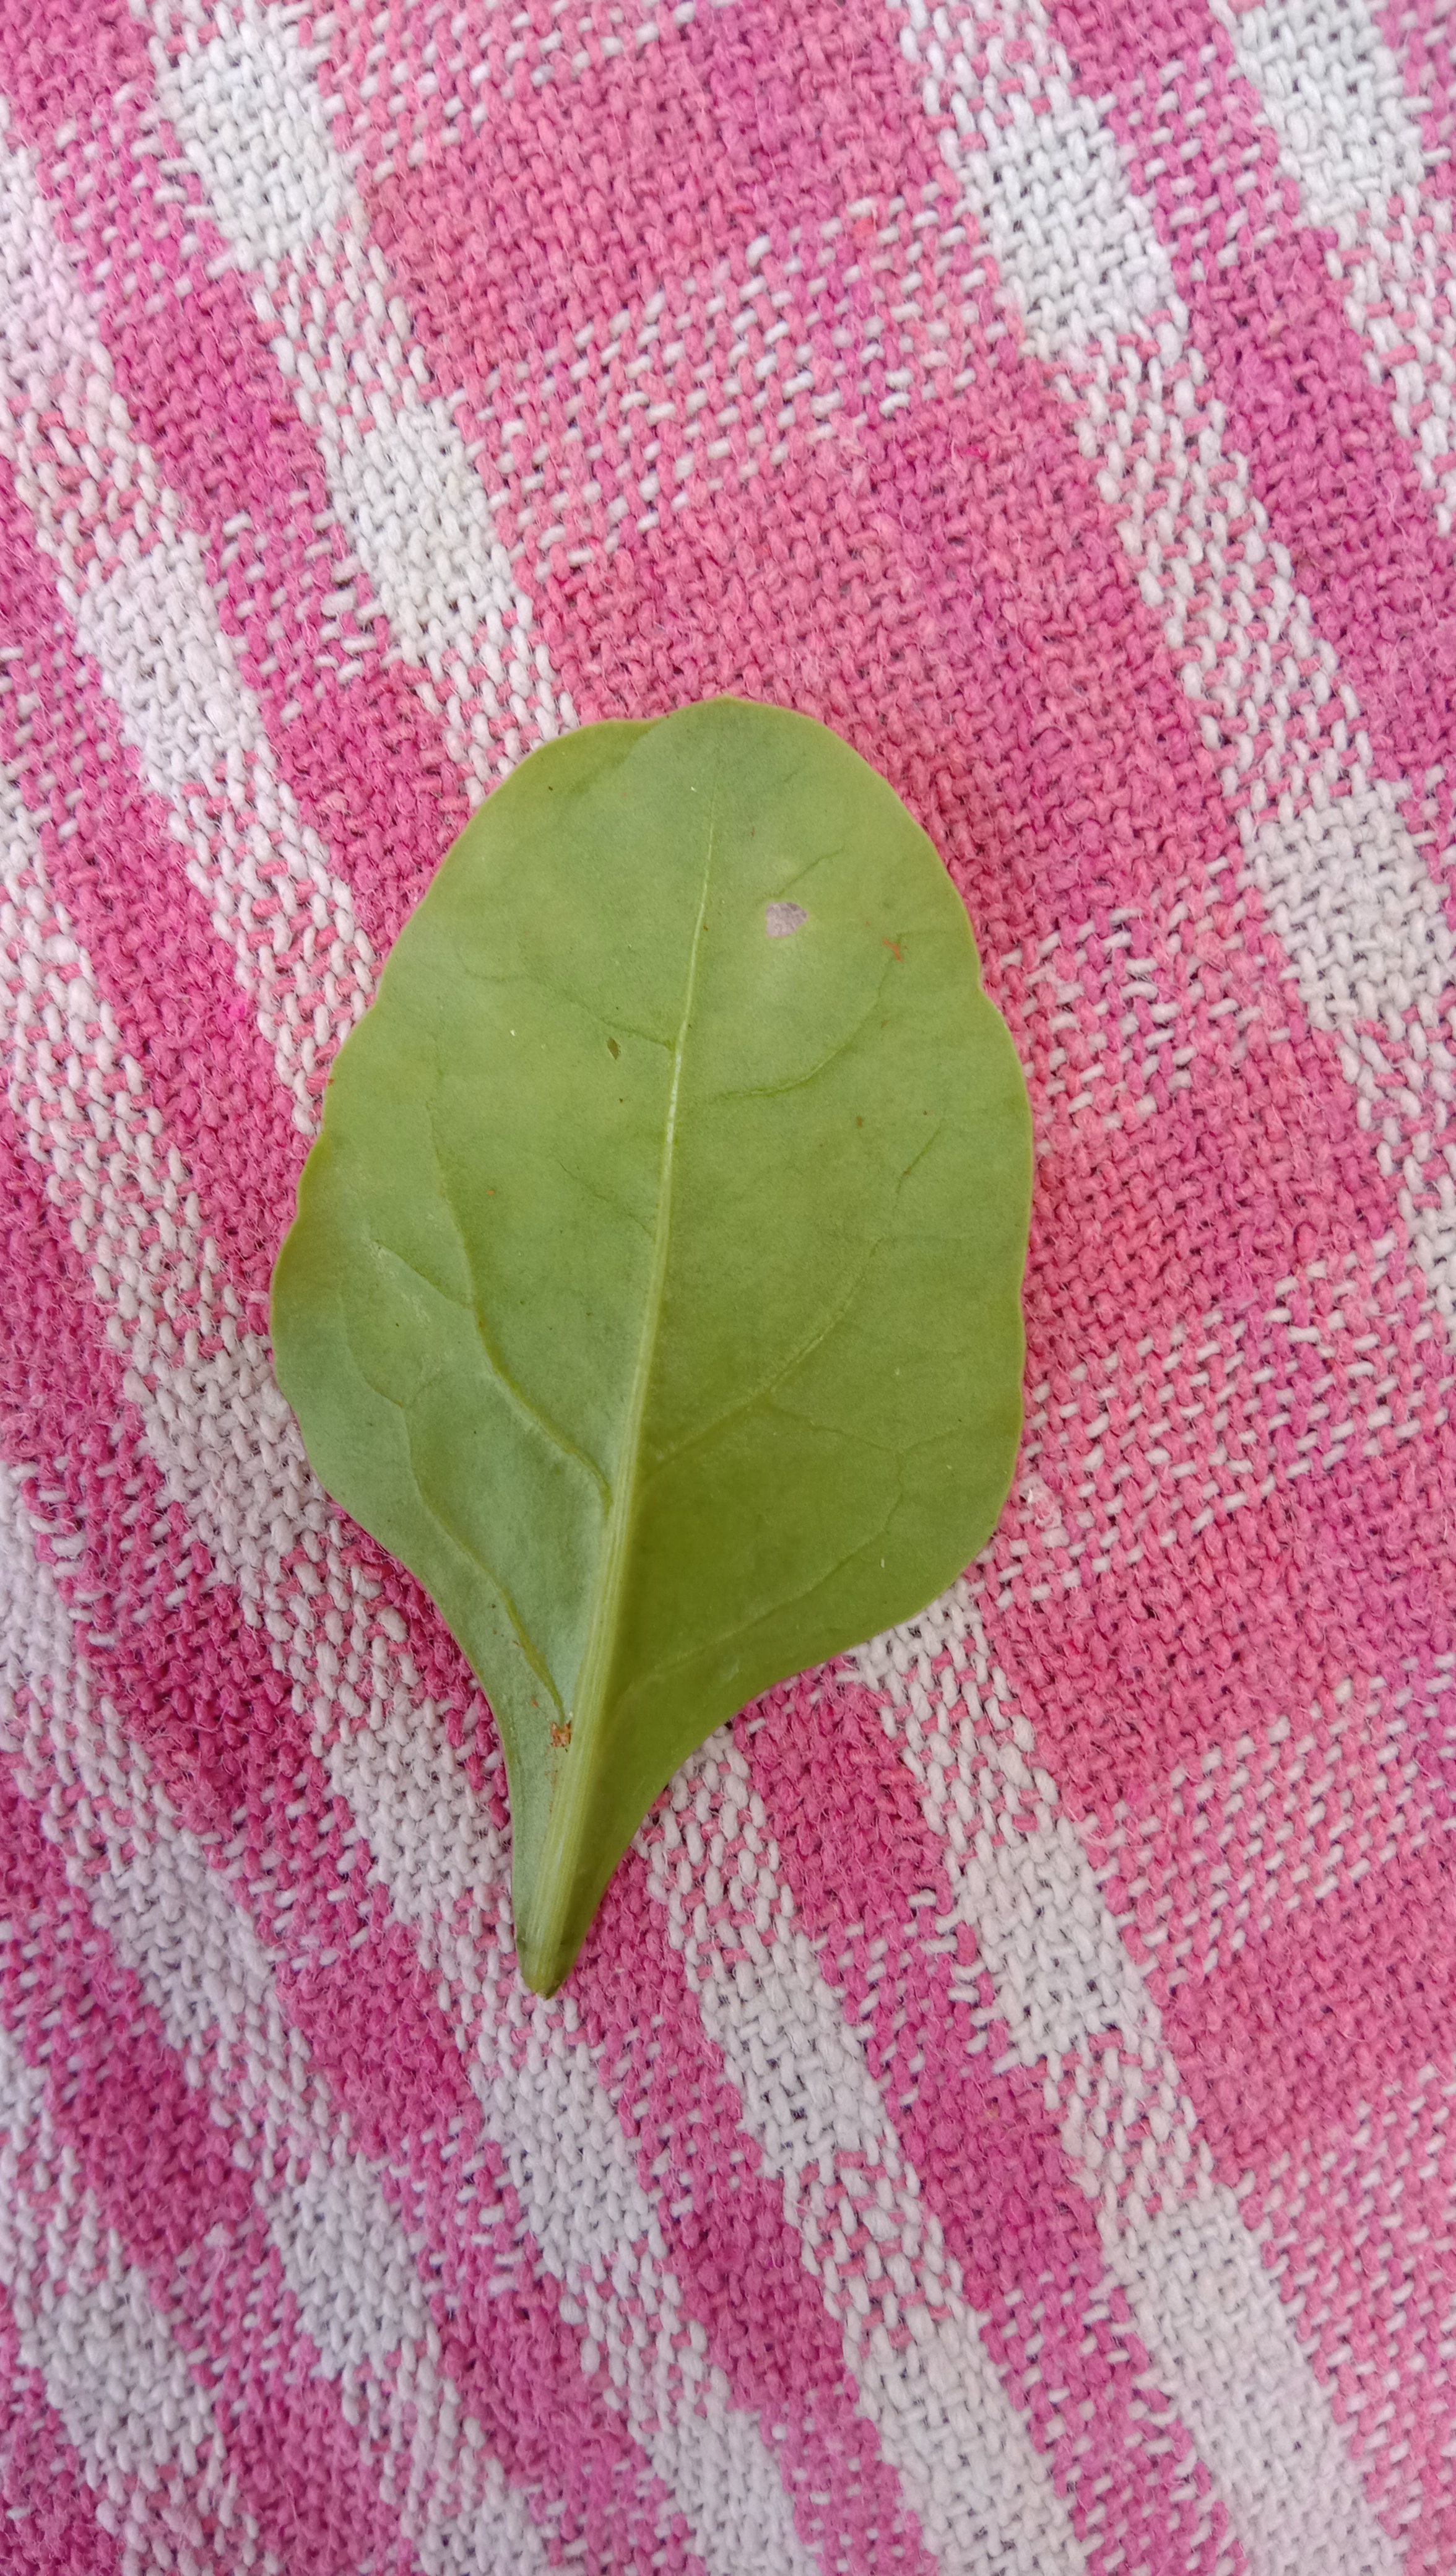
Plant: Palak(Spinach)